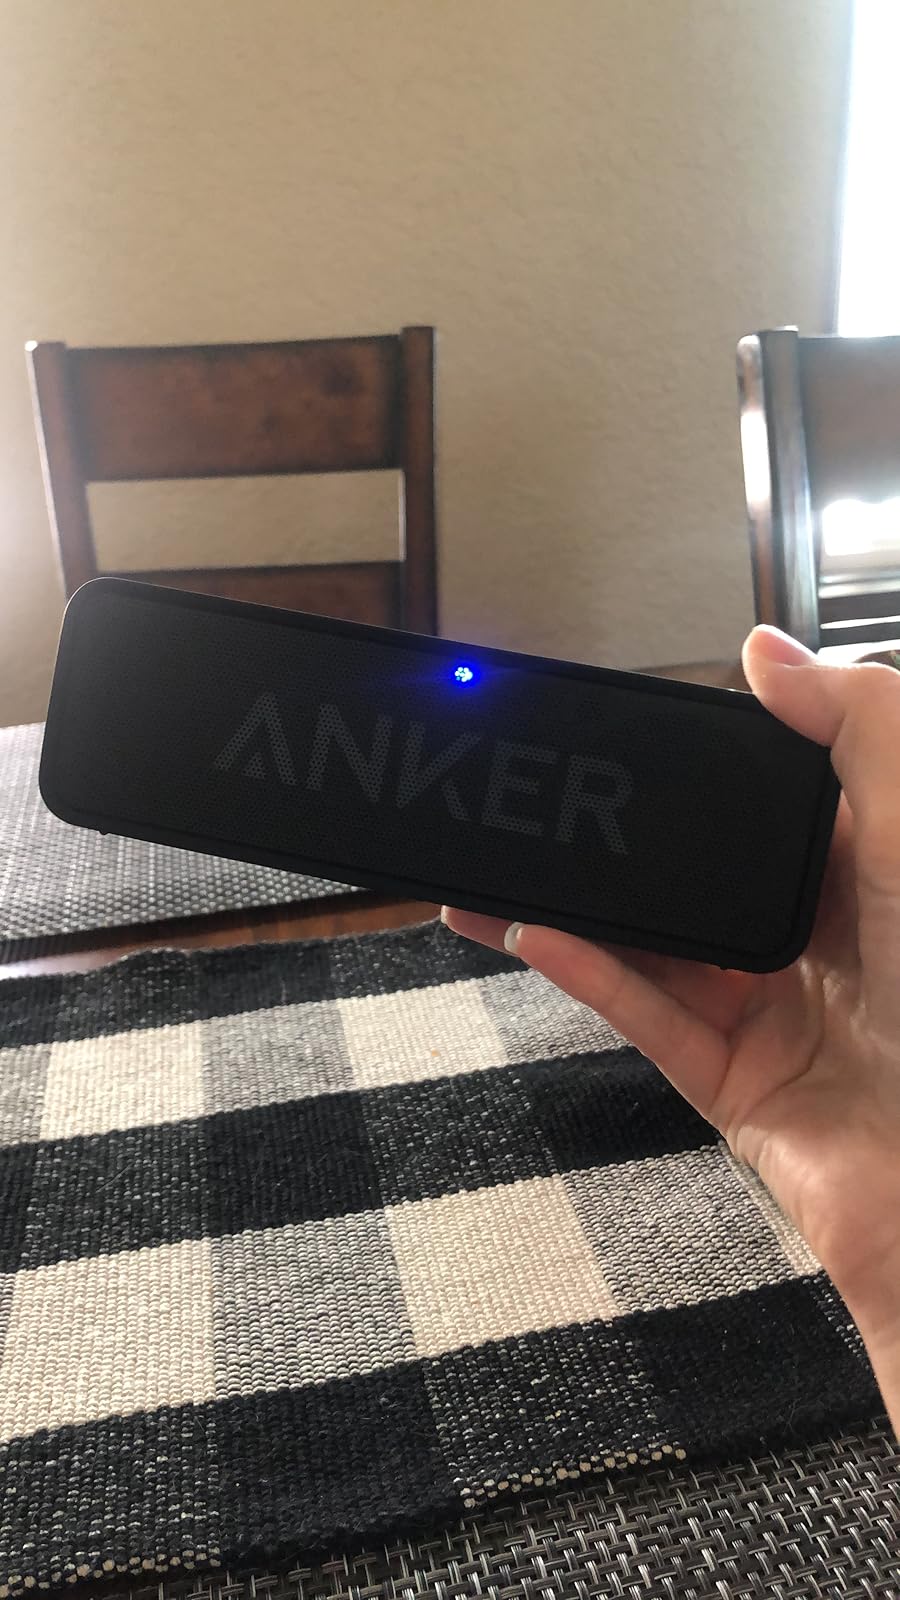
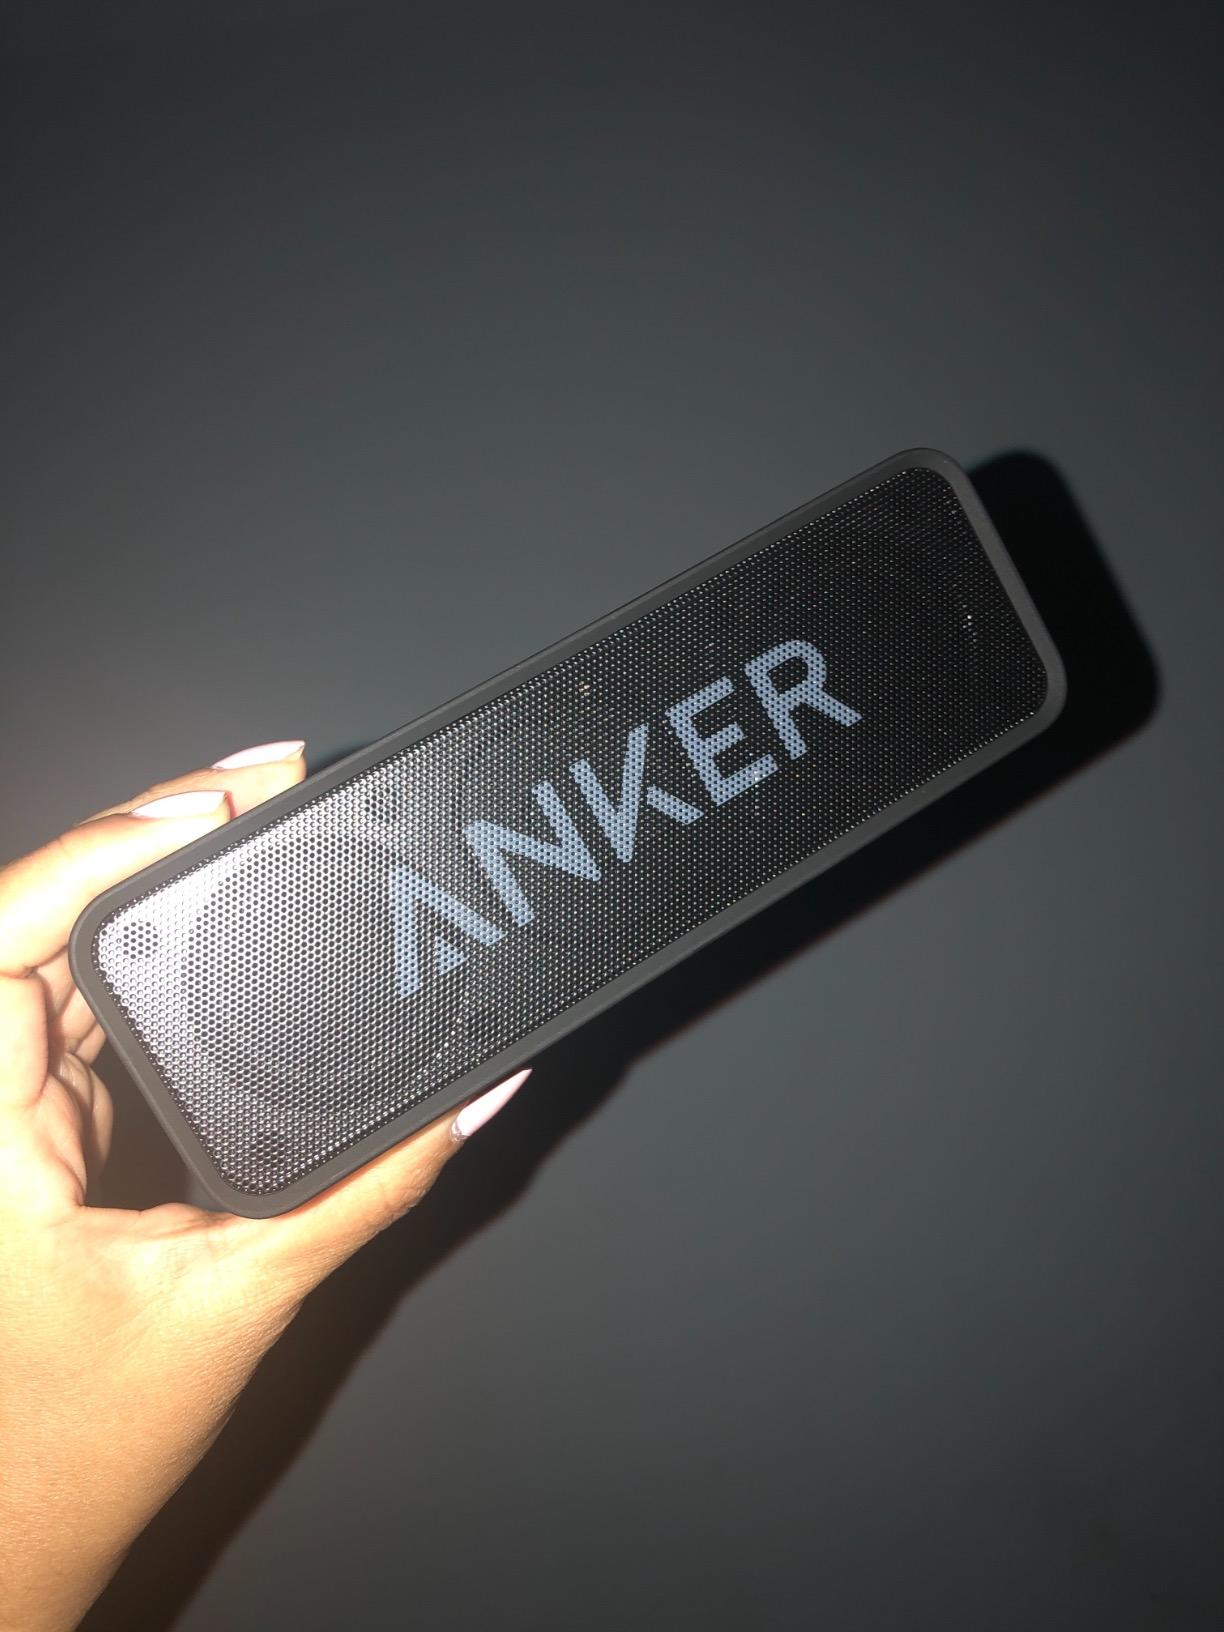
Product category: speaker
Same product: yes